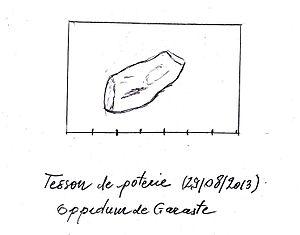
Dessin tesson de poterie à pâte jaune - Saint-Vincent-de-Barbeyrargues (Hérault)
Le Cap barré de Garastre ou Oppidum de Garaste, est situé à 500 mètres au nord du village de Prades-le-Lez, sur le territoire de la commune de Saint-Vincent-de-Barbeyrargues, non loin de la vallée d'une petite rivière, le Lirou, dans le département de l'Hérault, le long de la route qui va de Montpellier à Mende. Il occupe le sommet du rocher de Garastre. Ce gros rocher domine la route de 60 m. Il est recouvert par une garrigue basse à chêne kermès. C'est un lieu bien connu des géologues montpellièrains et de fouilleurs amateurs.